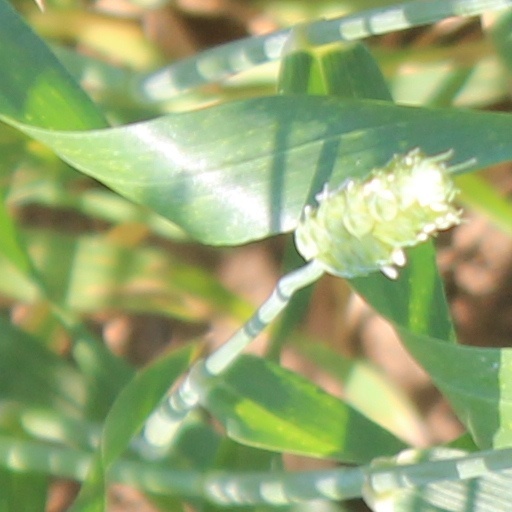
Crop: wheat